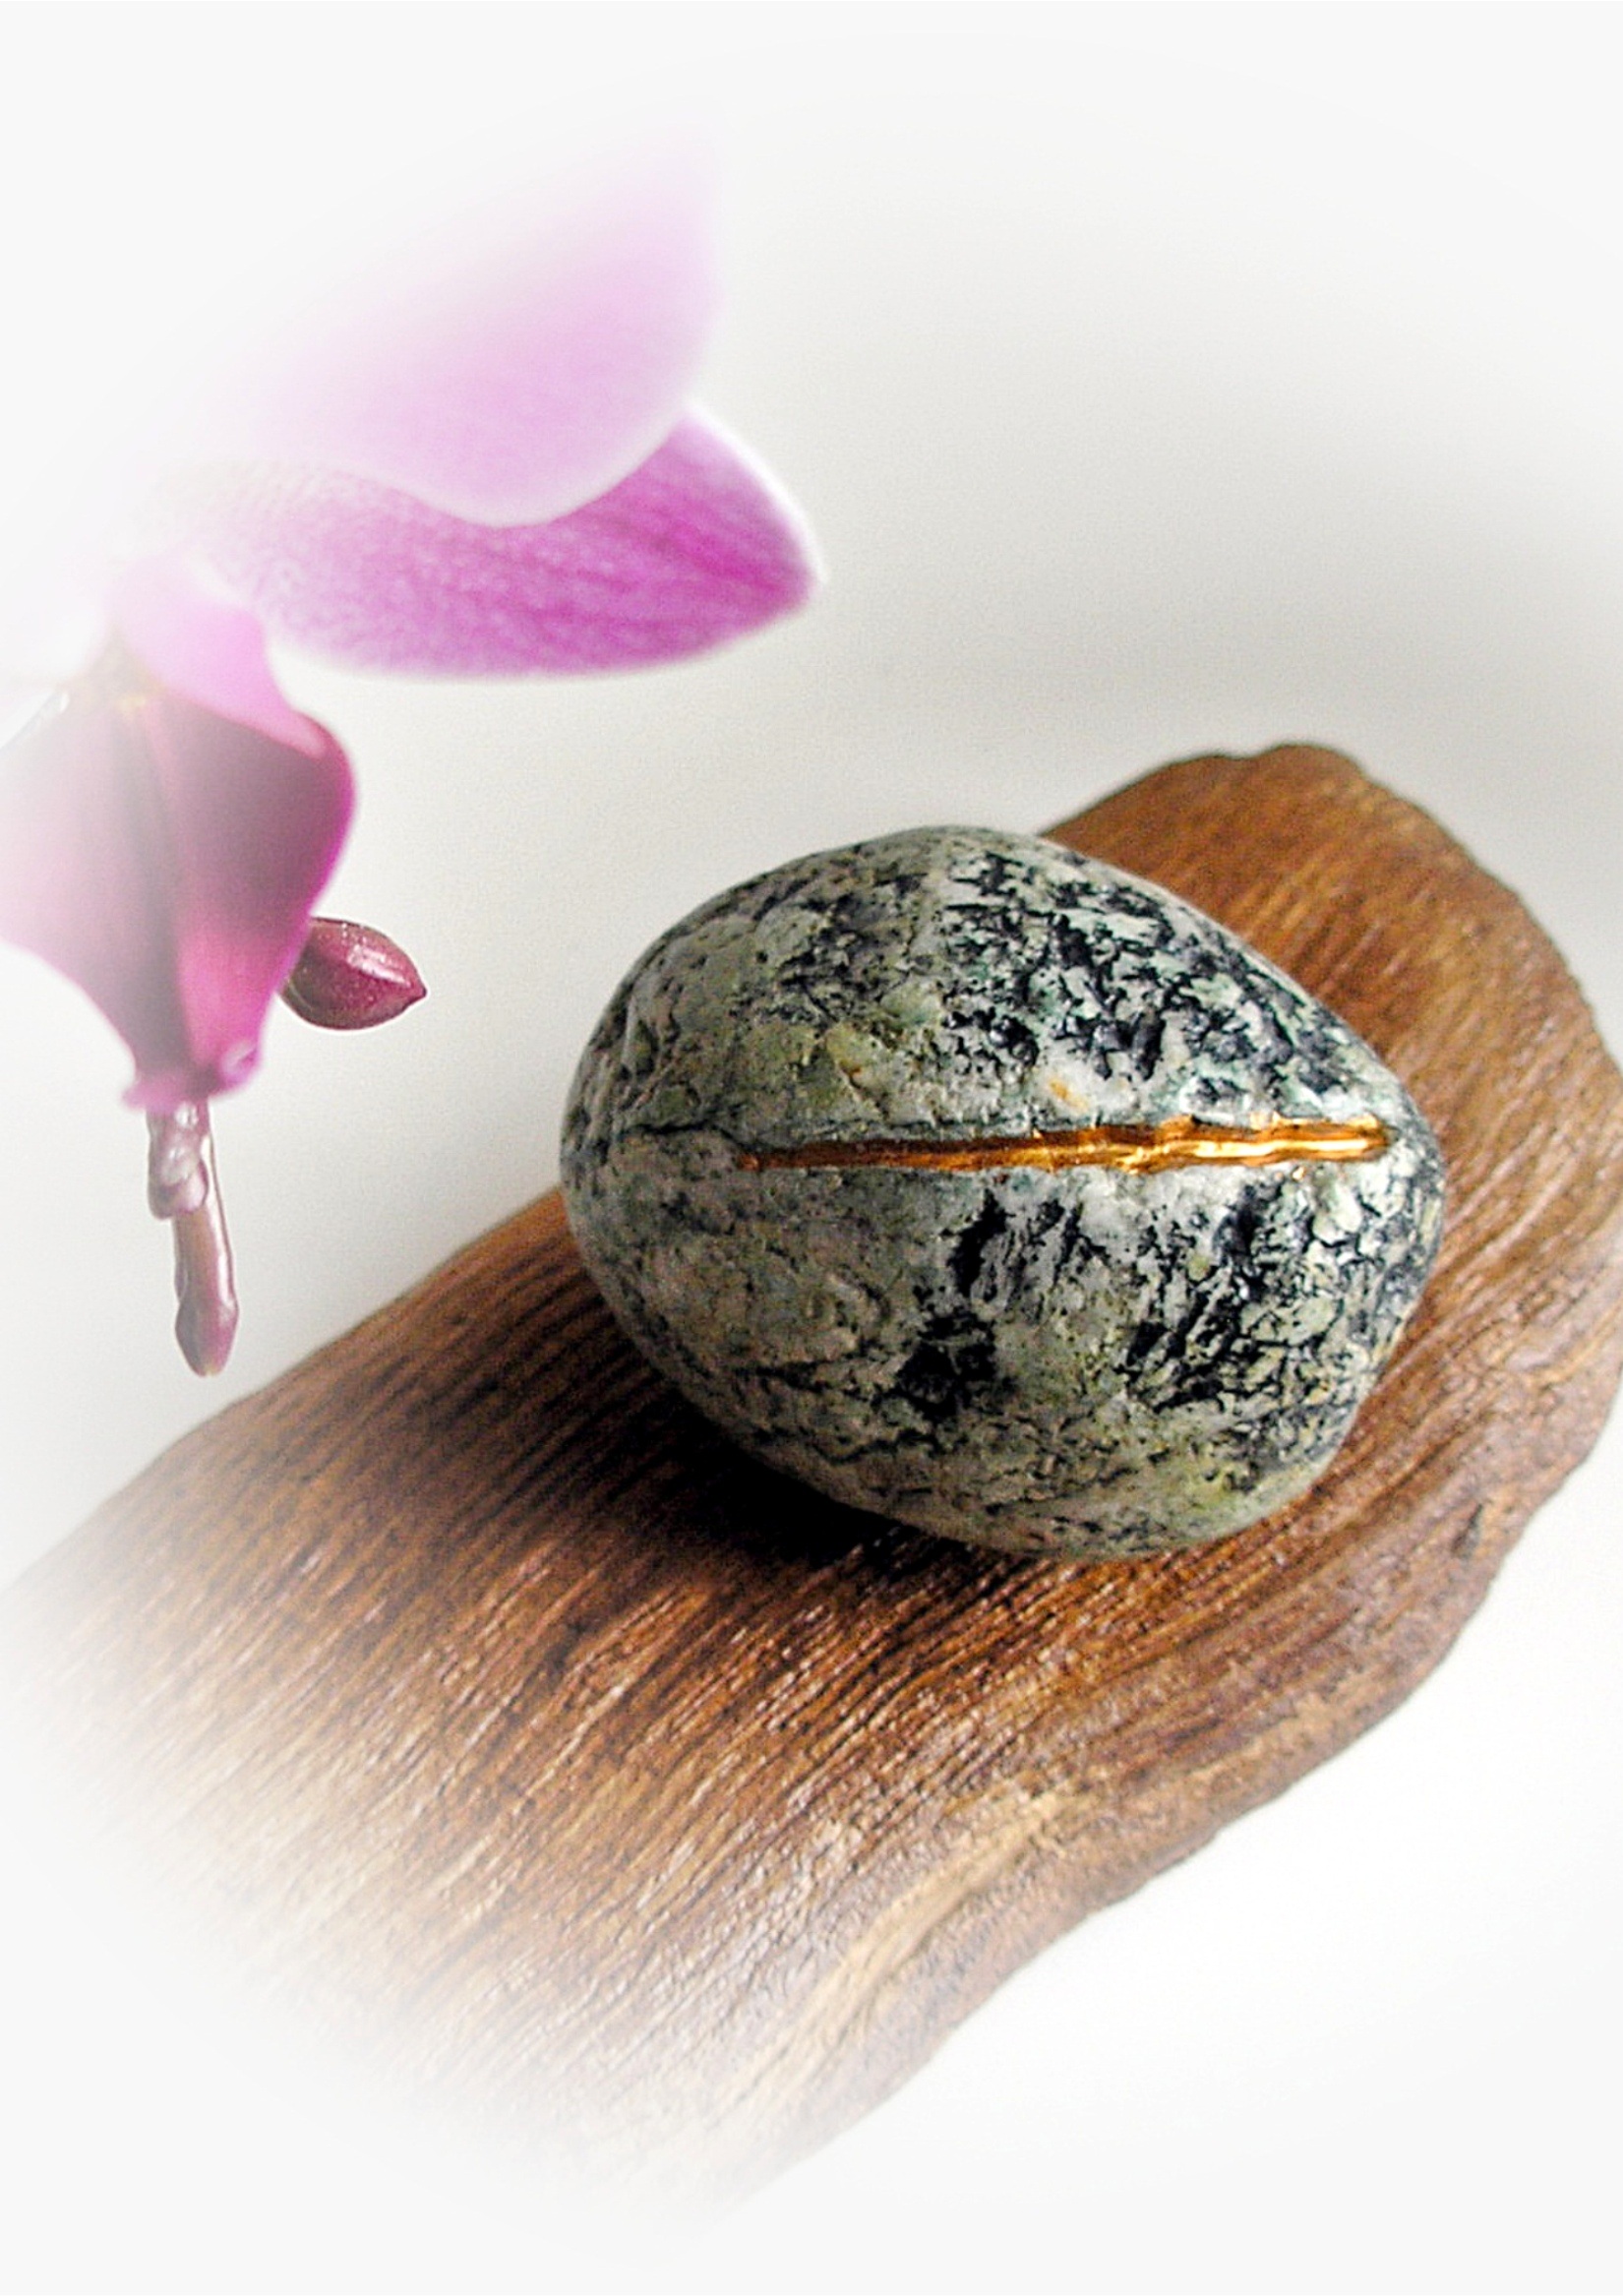
hand, wood, food, produce, sculpture, art, lucky stone